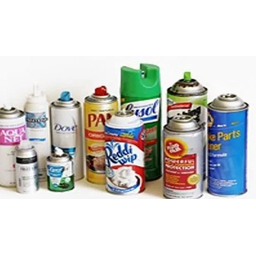
Label: metal